MHC restriction

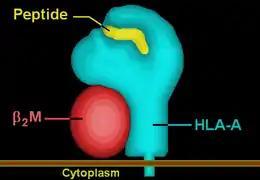
HLA-A projected away from the cell surface and presenting a peptide sequence.

The peptide-MHC complex presents a surface that looks like an altered self to the TCR. The surface consisting of two α helices from the MHC and a bound peptide sequence is projected away from the host cell to the T cells, whose TCRs are projected away from the T cells towards the host cells. In contrast with T cell receptors which recognize linear peptide epitopes, B cell receptors recognize a variety of conformational epitopes (including peptide, carbohydrate, lipid and DNA) with specific three-dimensional structures.